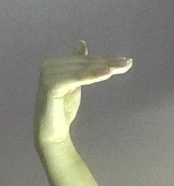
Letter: khaa